Bret Hart

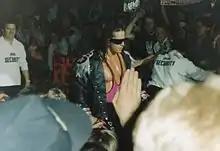
For his entrances, Hart often wore a leather jacket with shoulder tassels (epaulets), Mylar wrap-around (originally silver, later pink) sunglasses and bright pink attire

The Hart Foundation lost the WWF Tag Team Championship titles to Strike Force on the October 27 episode of "Superstars of Wrestling". Hart subsequently competed in his most high-profile singles contest to date on the November 28, 1987, episode of "Saturday Night's Main Event XIII", when he faced "Macho Man" Randy Savage in a losing effort. He began 1988 with a decisive victory over Paul Roma of The Young Stallions (who had scored an upset victory over The Hart Foundation the previous year) on the January 11 episode of "Prime Time Wrestling", and, at the Royal Rumble in January 1988, was the first entrant in the inaugural Royal Rumble match. He lasted 25 minutes and 42 seconds before being eliminated by Don Muraco.